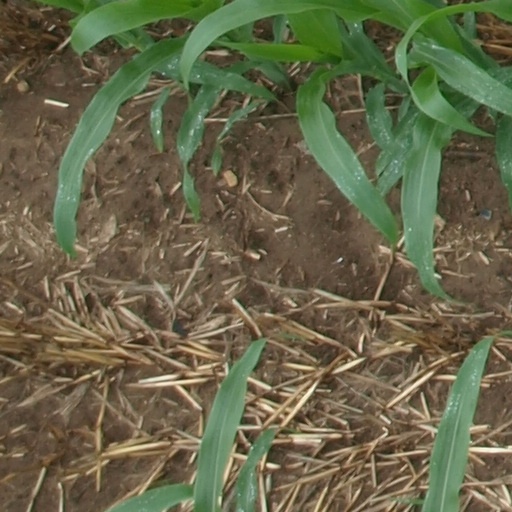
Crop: maize; corn